Roland Michener

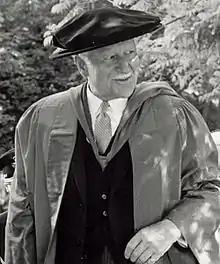
Michener in 1972

Daniel Roland Michener (April 19, 1900 – August 6, 1991) was a Canadian lawyer, politician, and diplomat who served as the 20th governor general of Canada from 1967 to 1974.